Williton

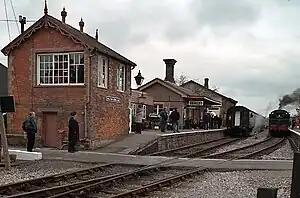
Williton Station

Williton is a good centre for visiting the Quantock Hills, the Brendons and Exmoor as well as the coast at Minehead, Dunster, Blue Anchor and Watchet, which are on the West Somerset Coast Path. Accommodation may be obtained in the village. There are facilities nearby for camping, sailing and wind-surfing as well as the usual beach activities. On the nearby cliffs fossils are exposed. There is easy access to the West Somerset Railway, which is the longest private railway in the country, and is run by a trust.